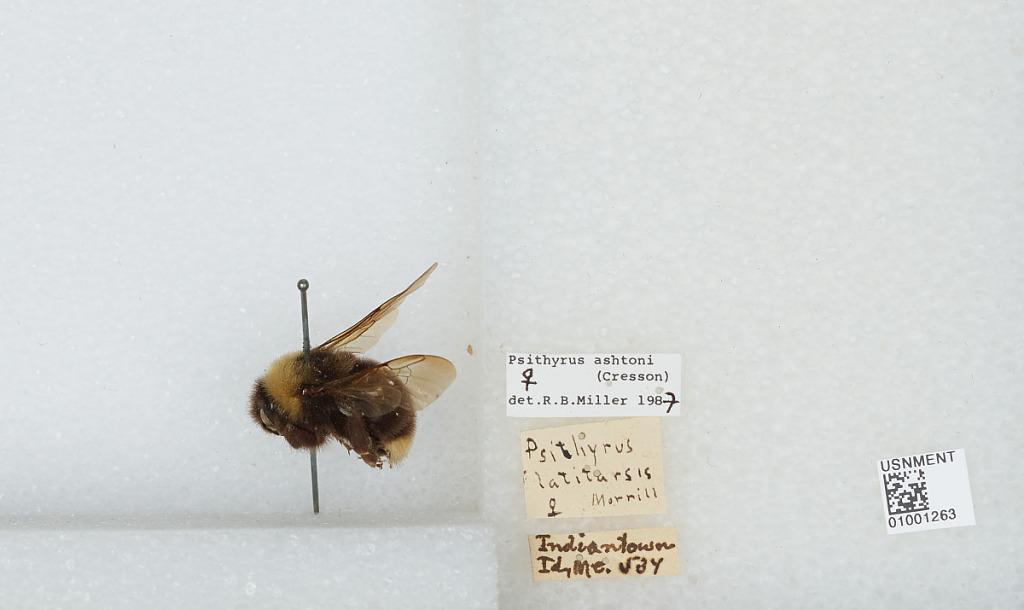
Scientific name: Bombus (Psithyrus) ashtoni (Cresson)
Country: United States
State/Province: Idaho
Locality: Indiantown
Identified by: Miller, R. B.